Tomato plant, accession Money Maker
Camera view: tilt-top (135 deg); turntable rotation: 60 degrees
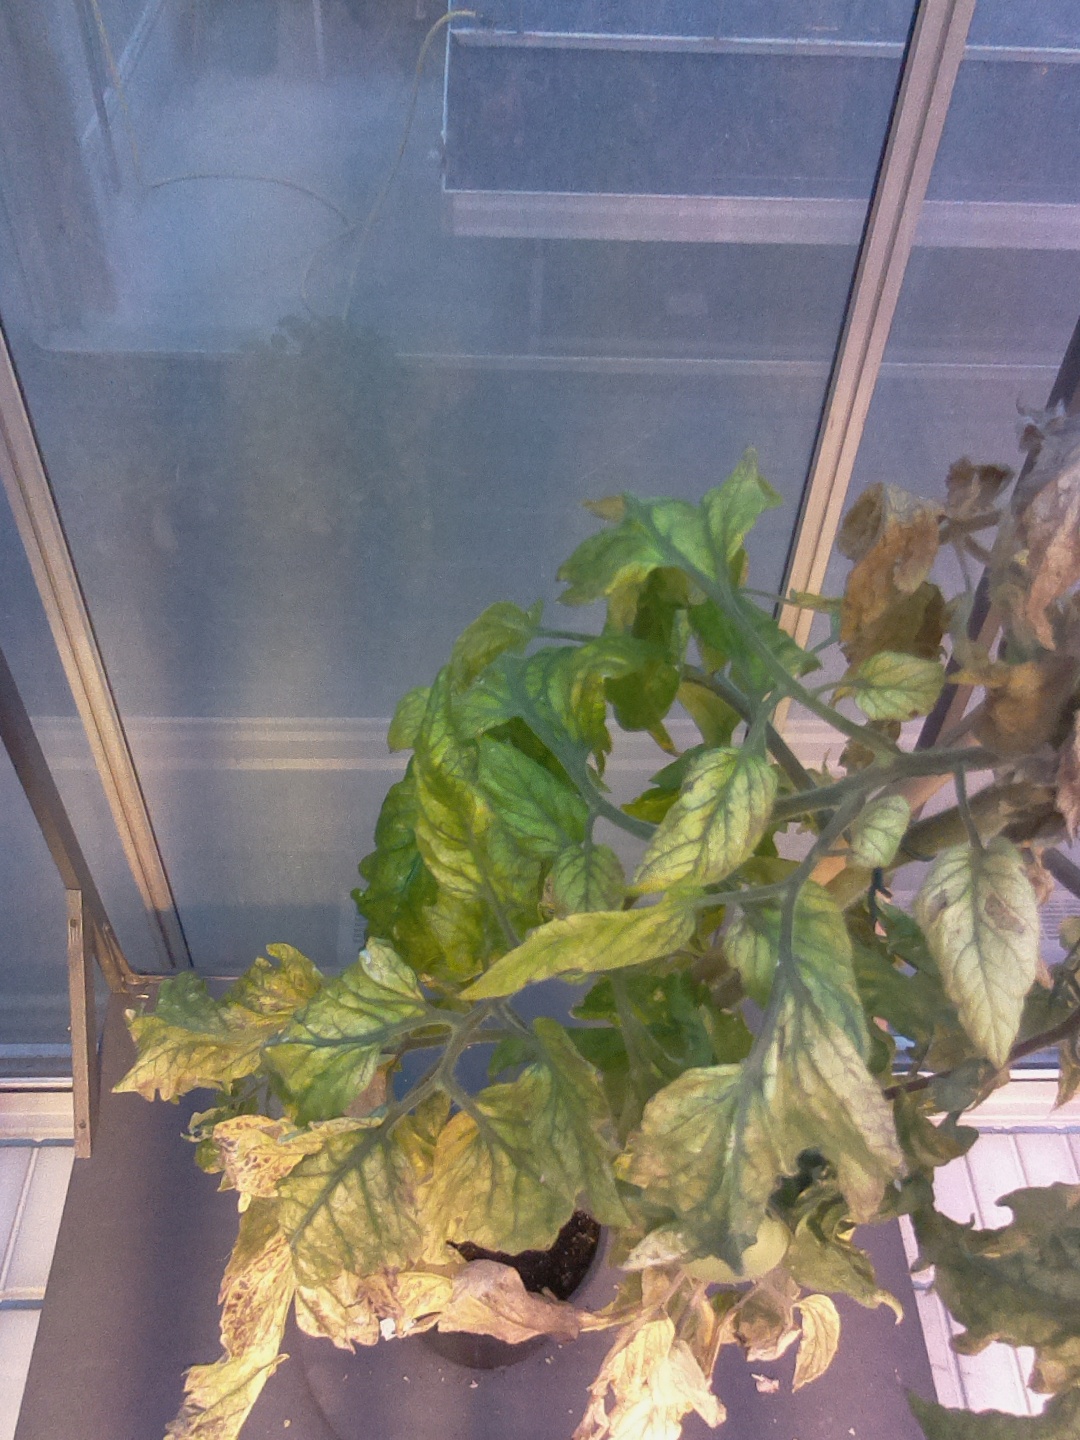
BBCH growth stage 79: 90% -100% of final fruit size